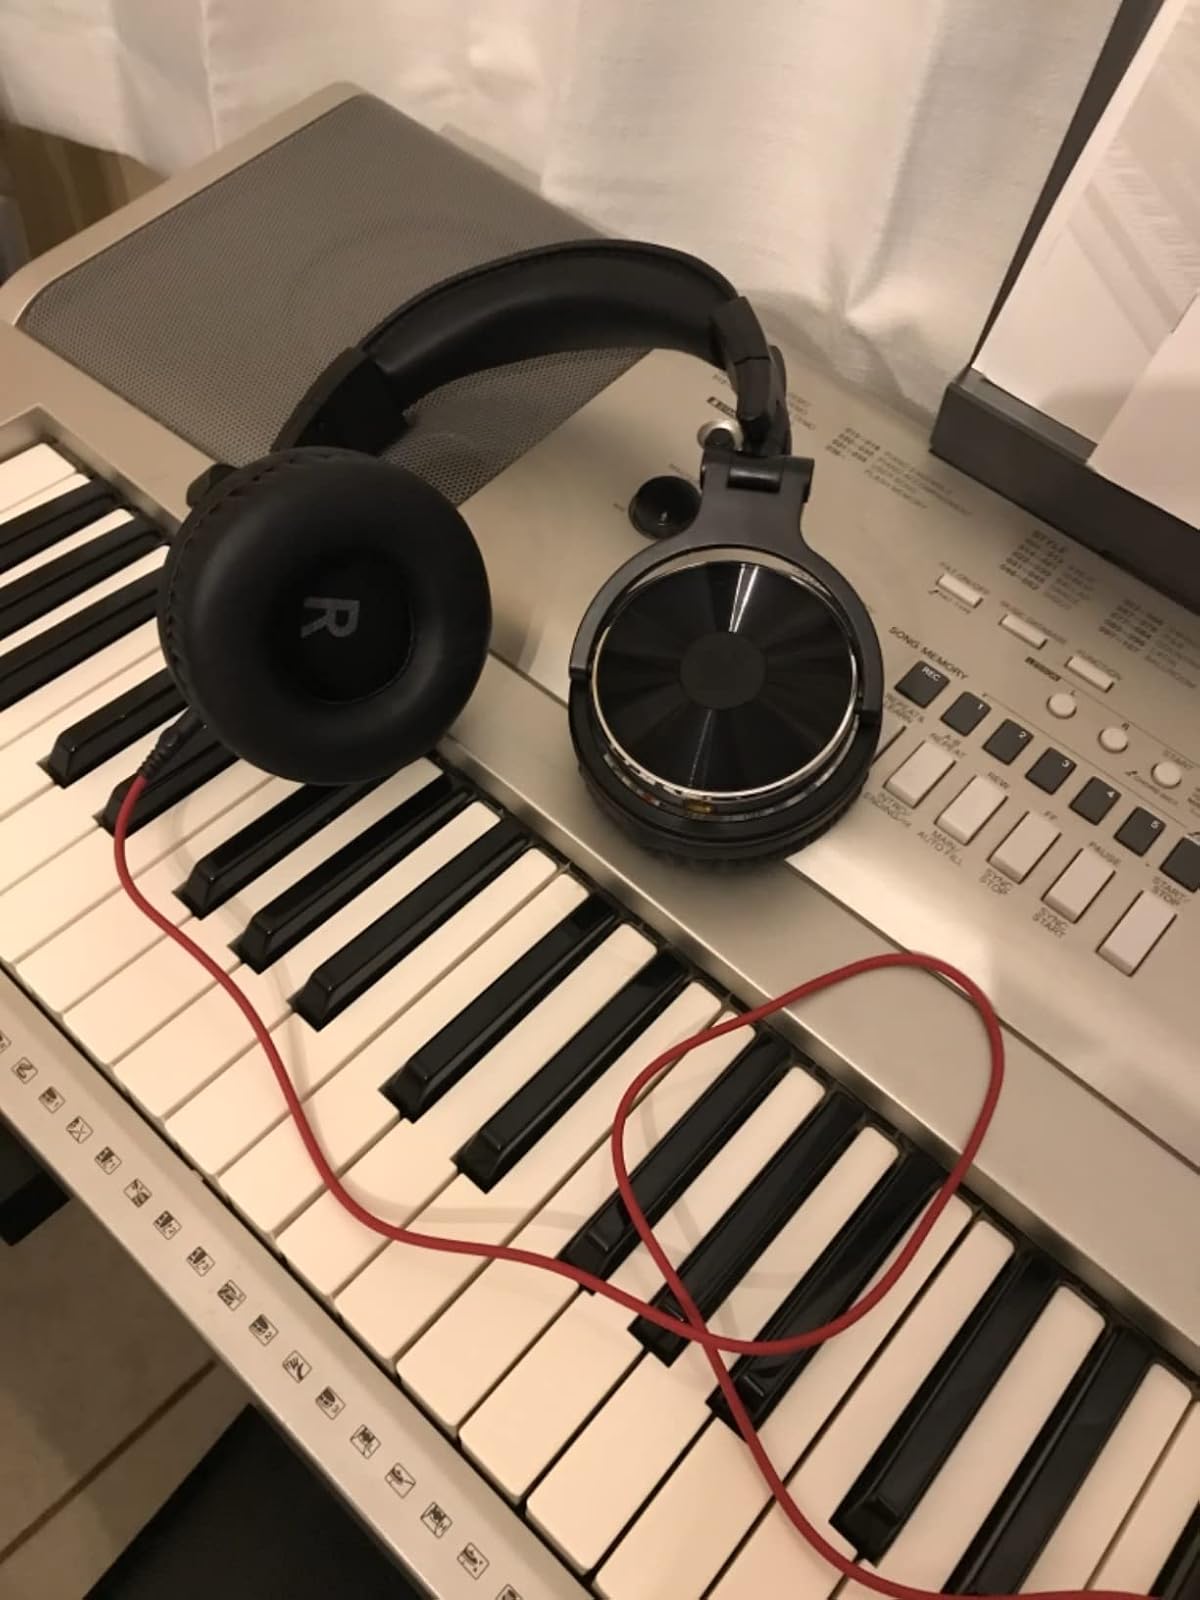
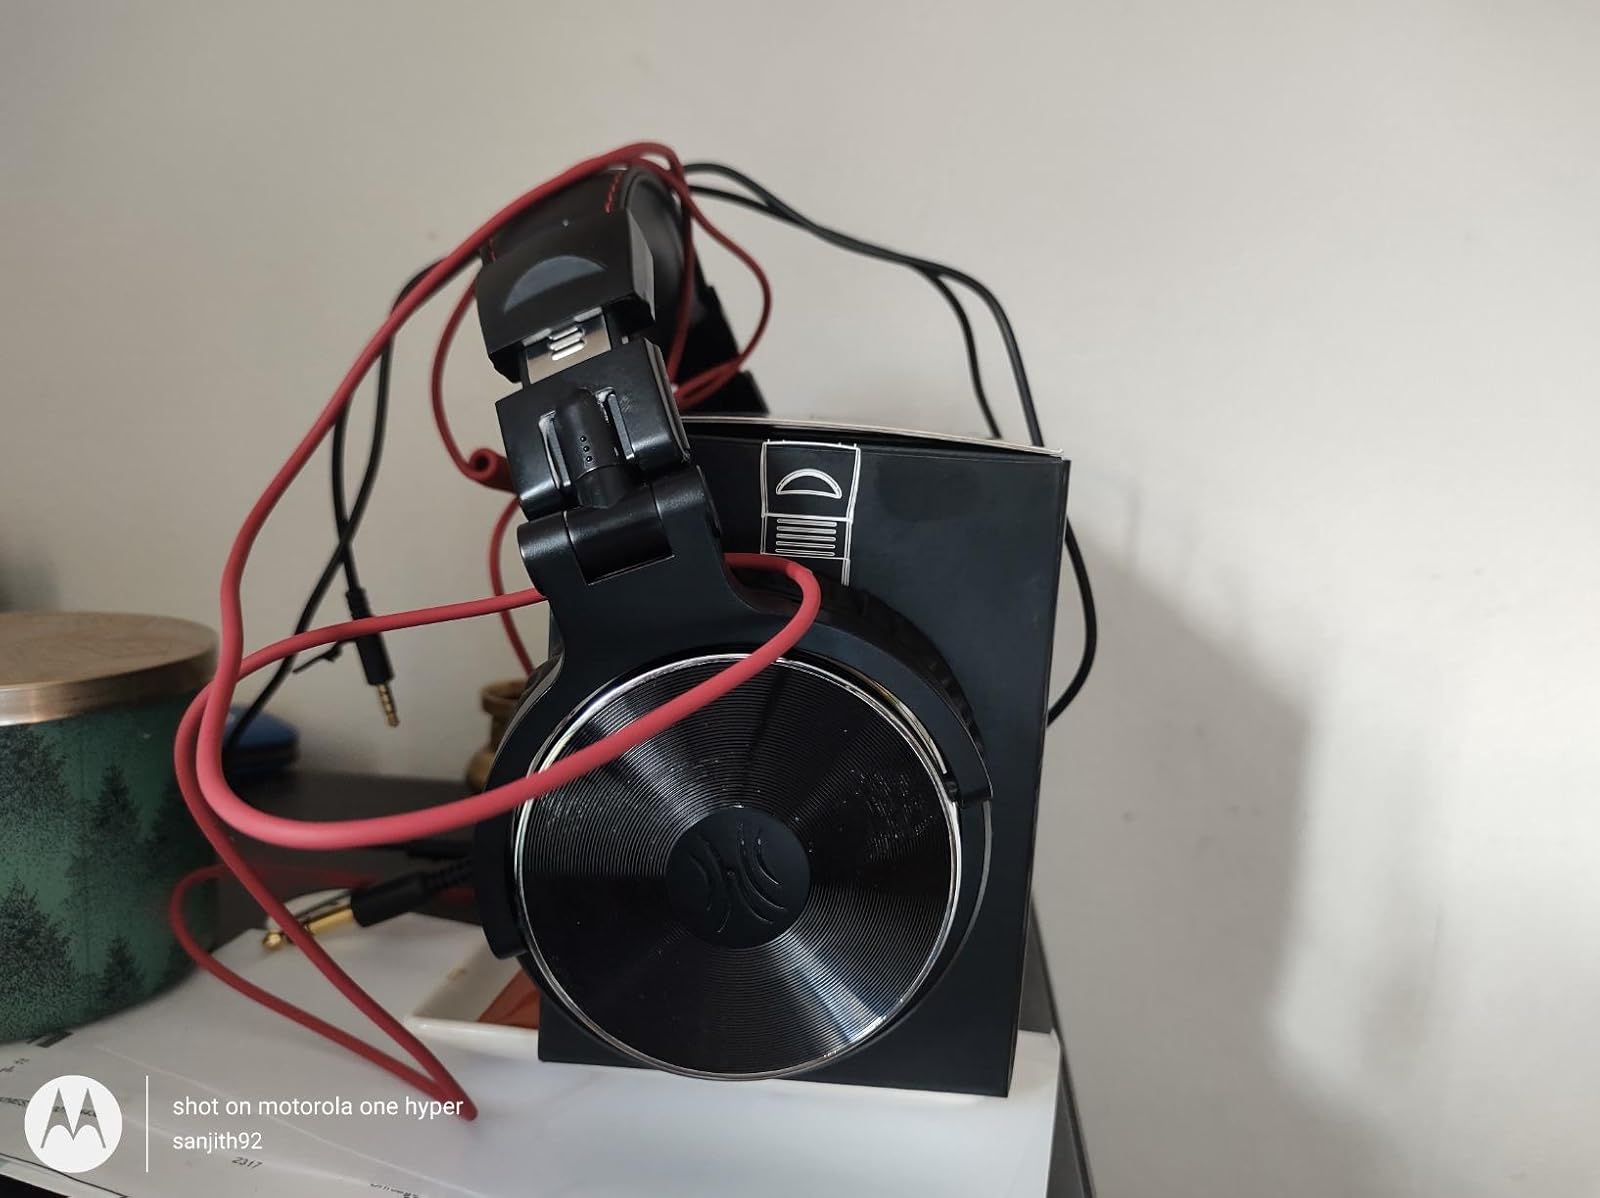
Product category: headphones
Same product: yes